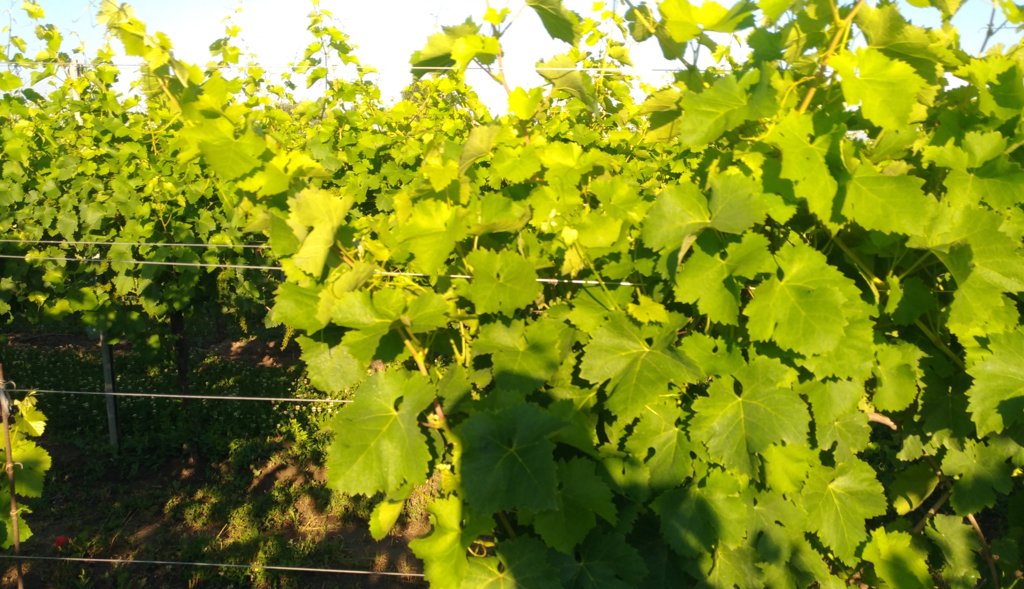
Berries visible: 0
Grape clusters: 0